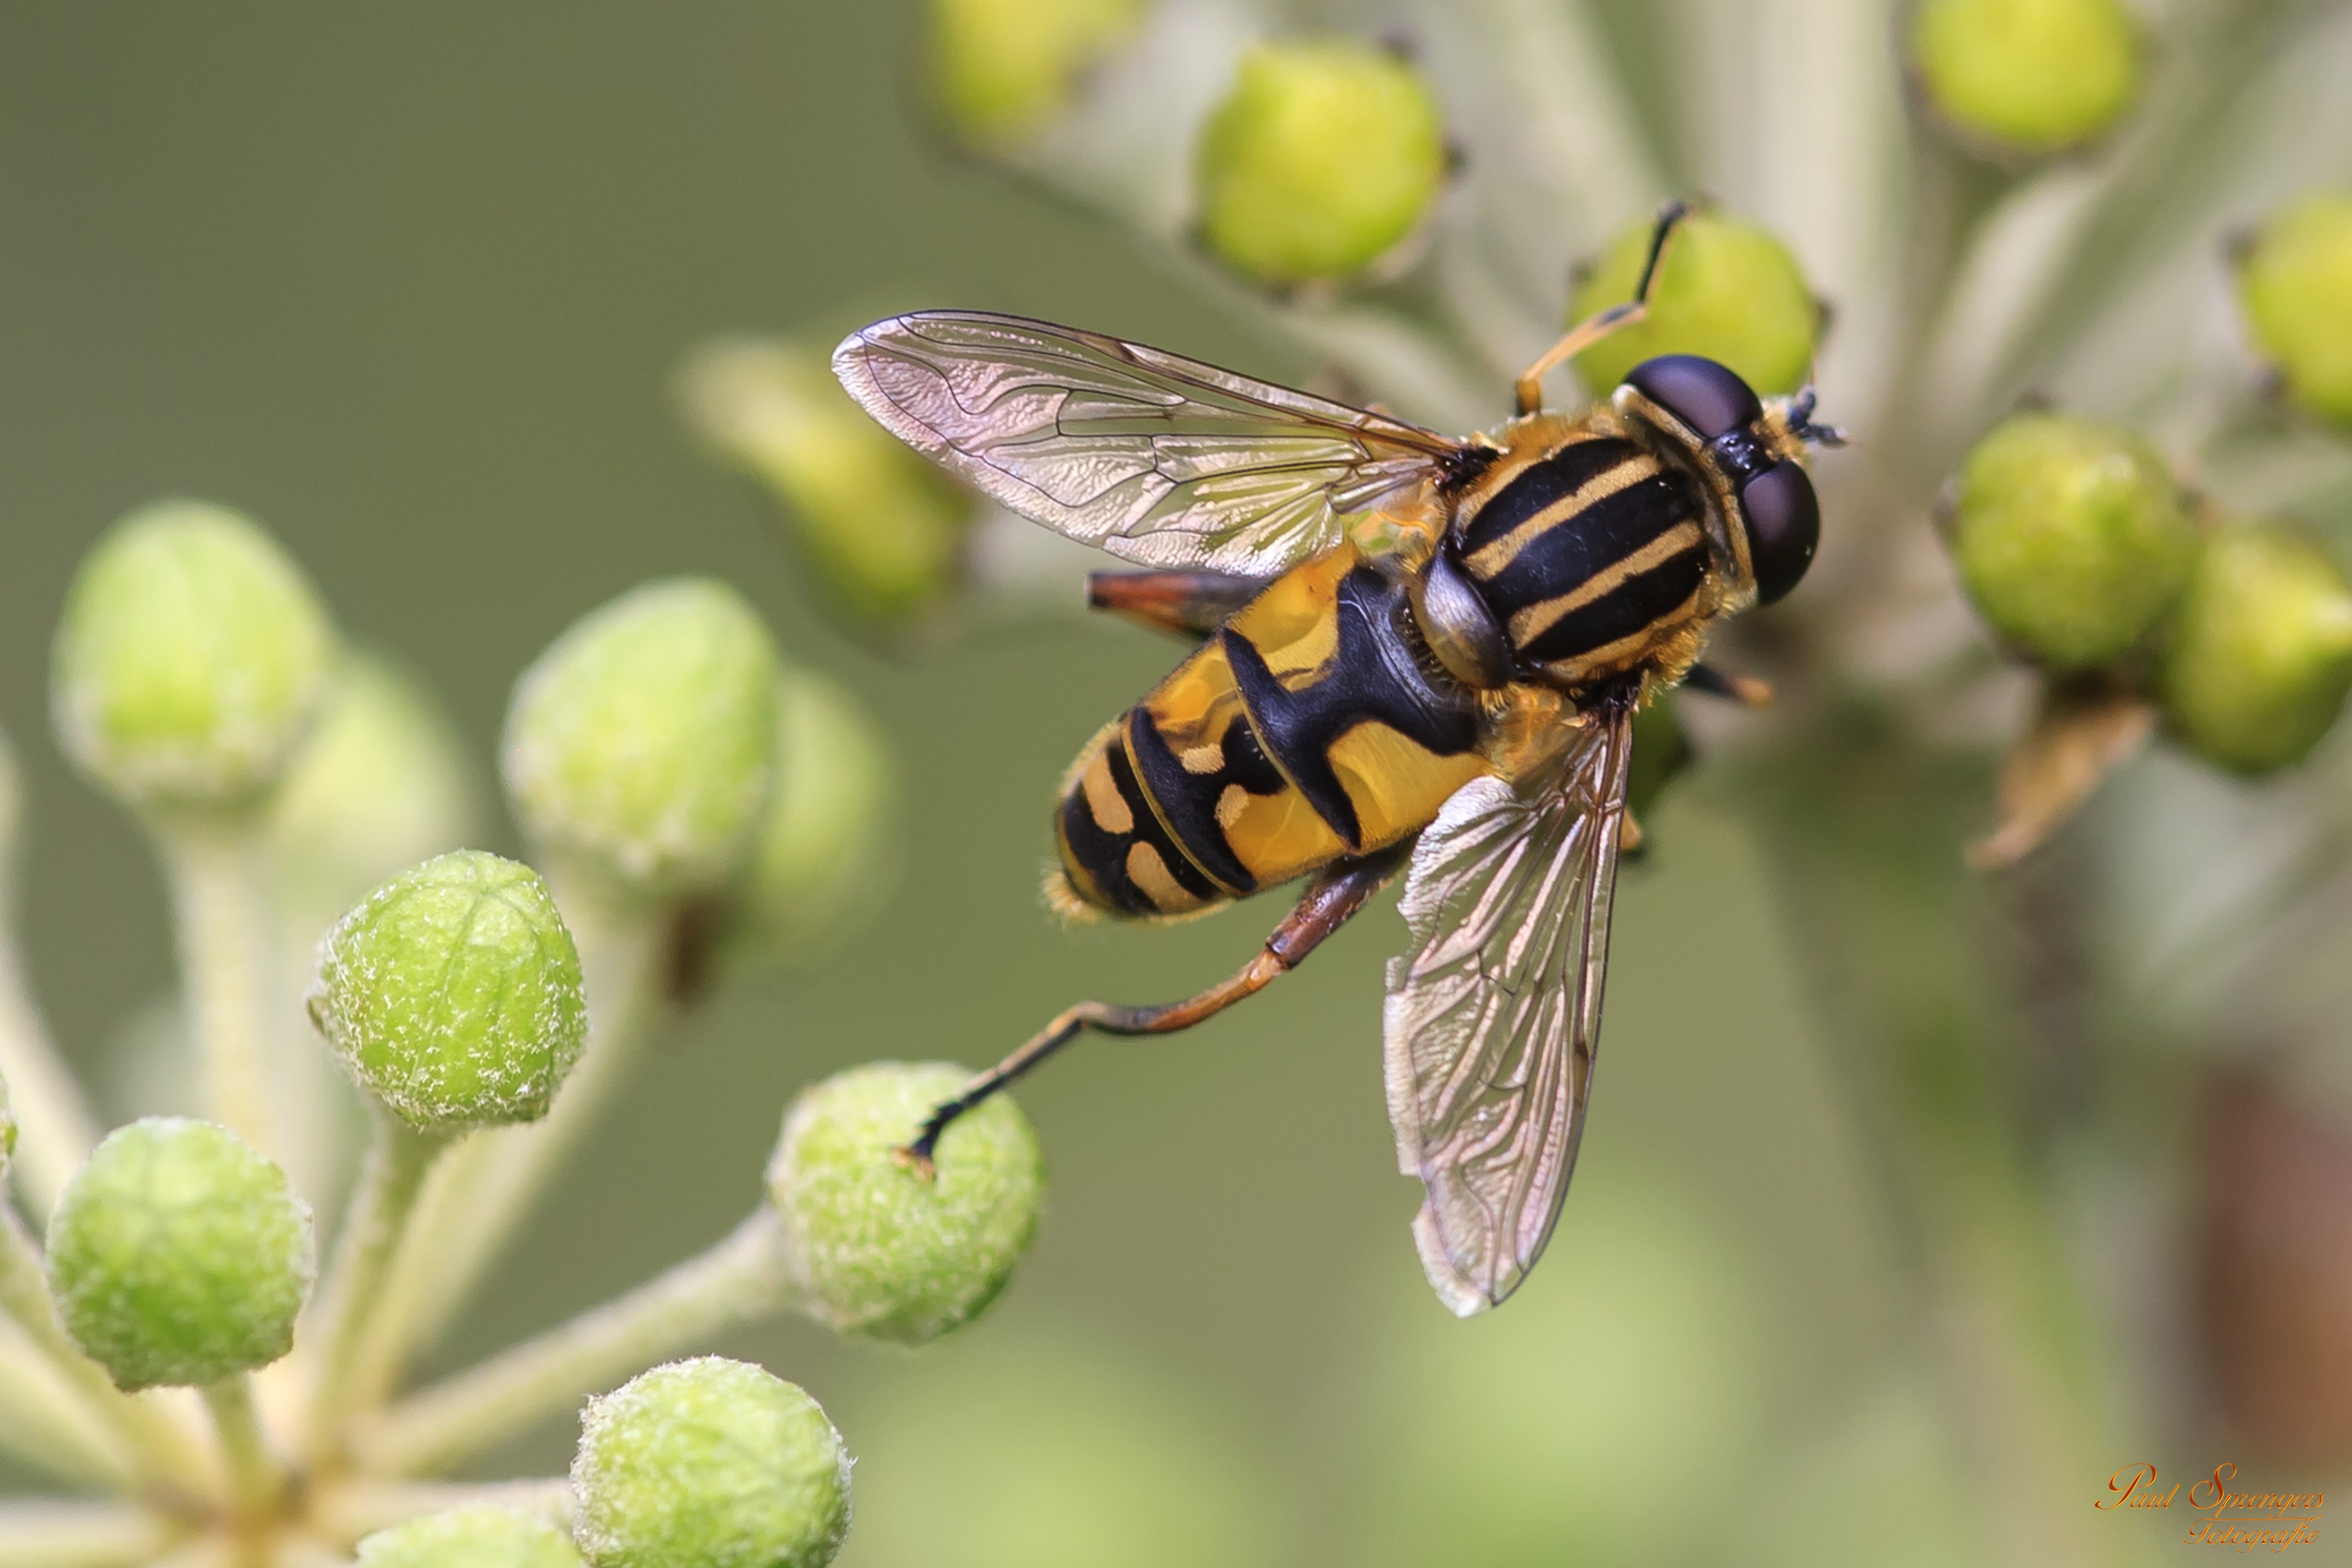
nature, photography, flower, fly, insect, macro, bug, flora, fauna, invertebrate, close up, bee, insects, wasp, nectar, macro photography, arthropod, honey bee, membrane winged insect, lycaenid